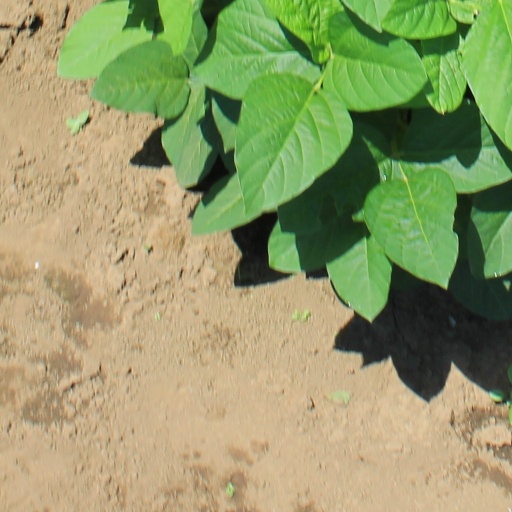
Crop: soybean